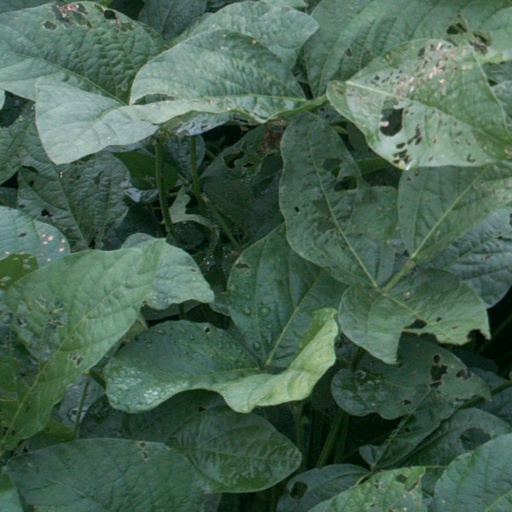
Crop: soybean